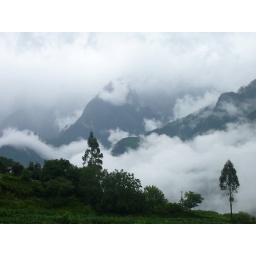
More low cloud and drizzle in the Yunnan mountains